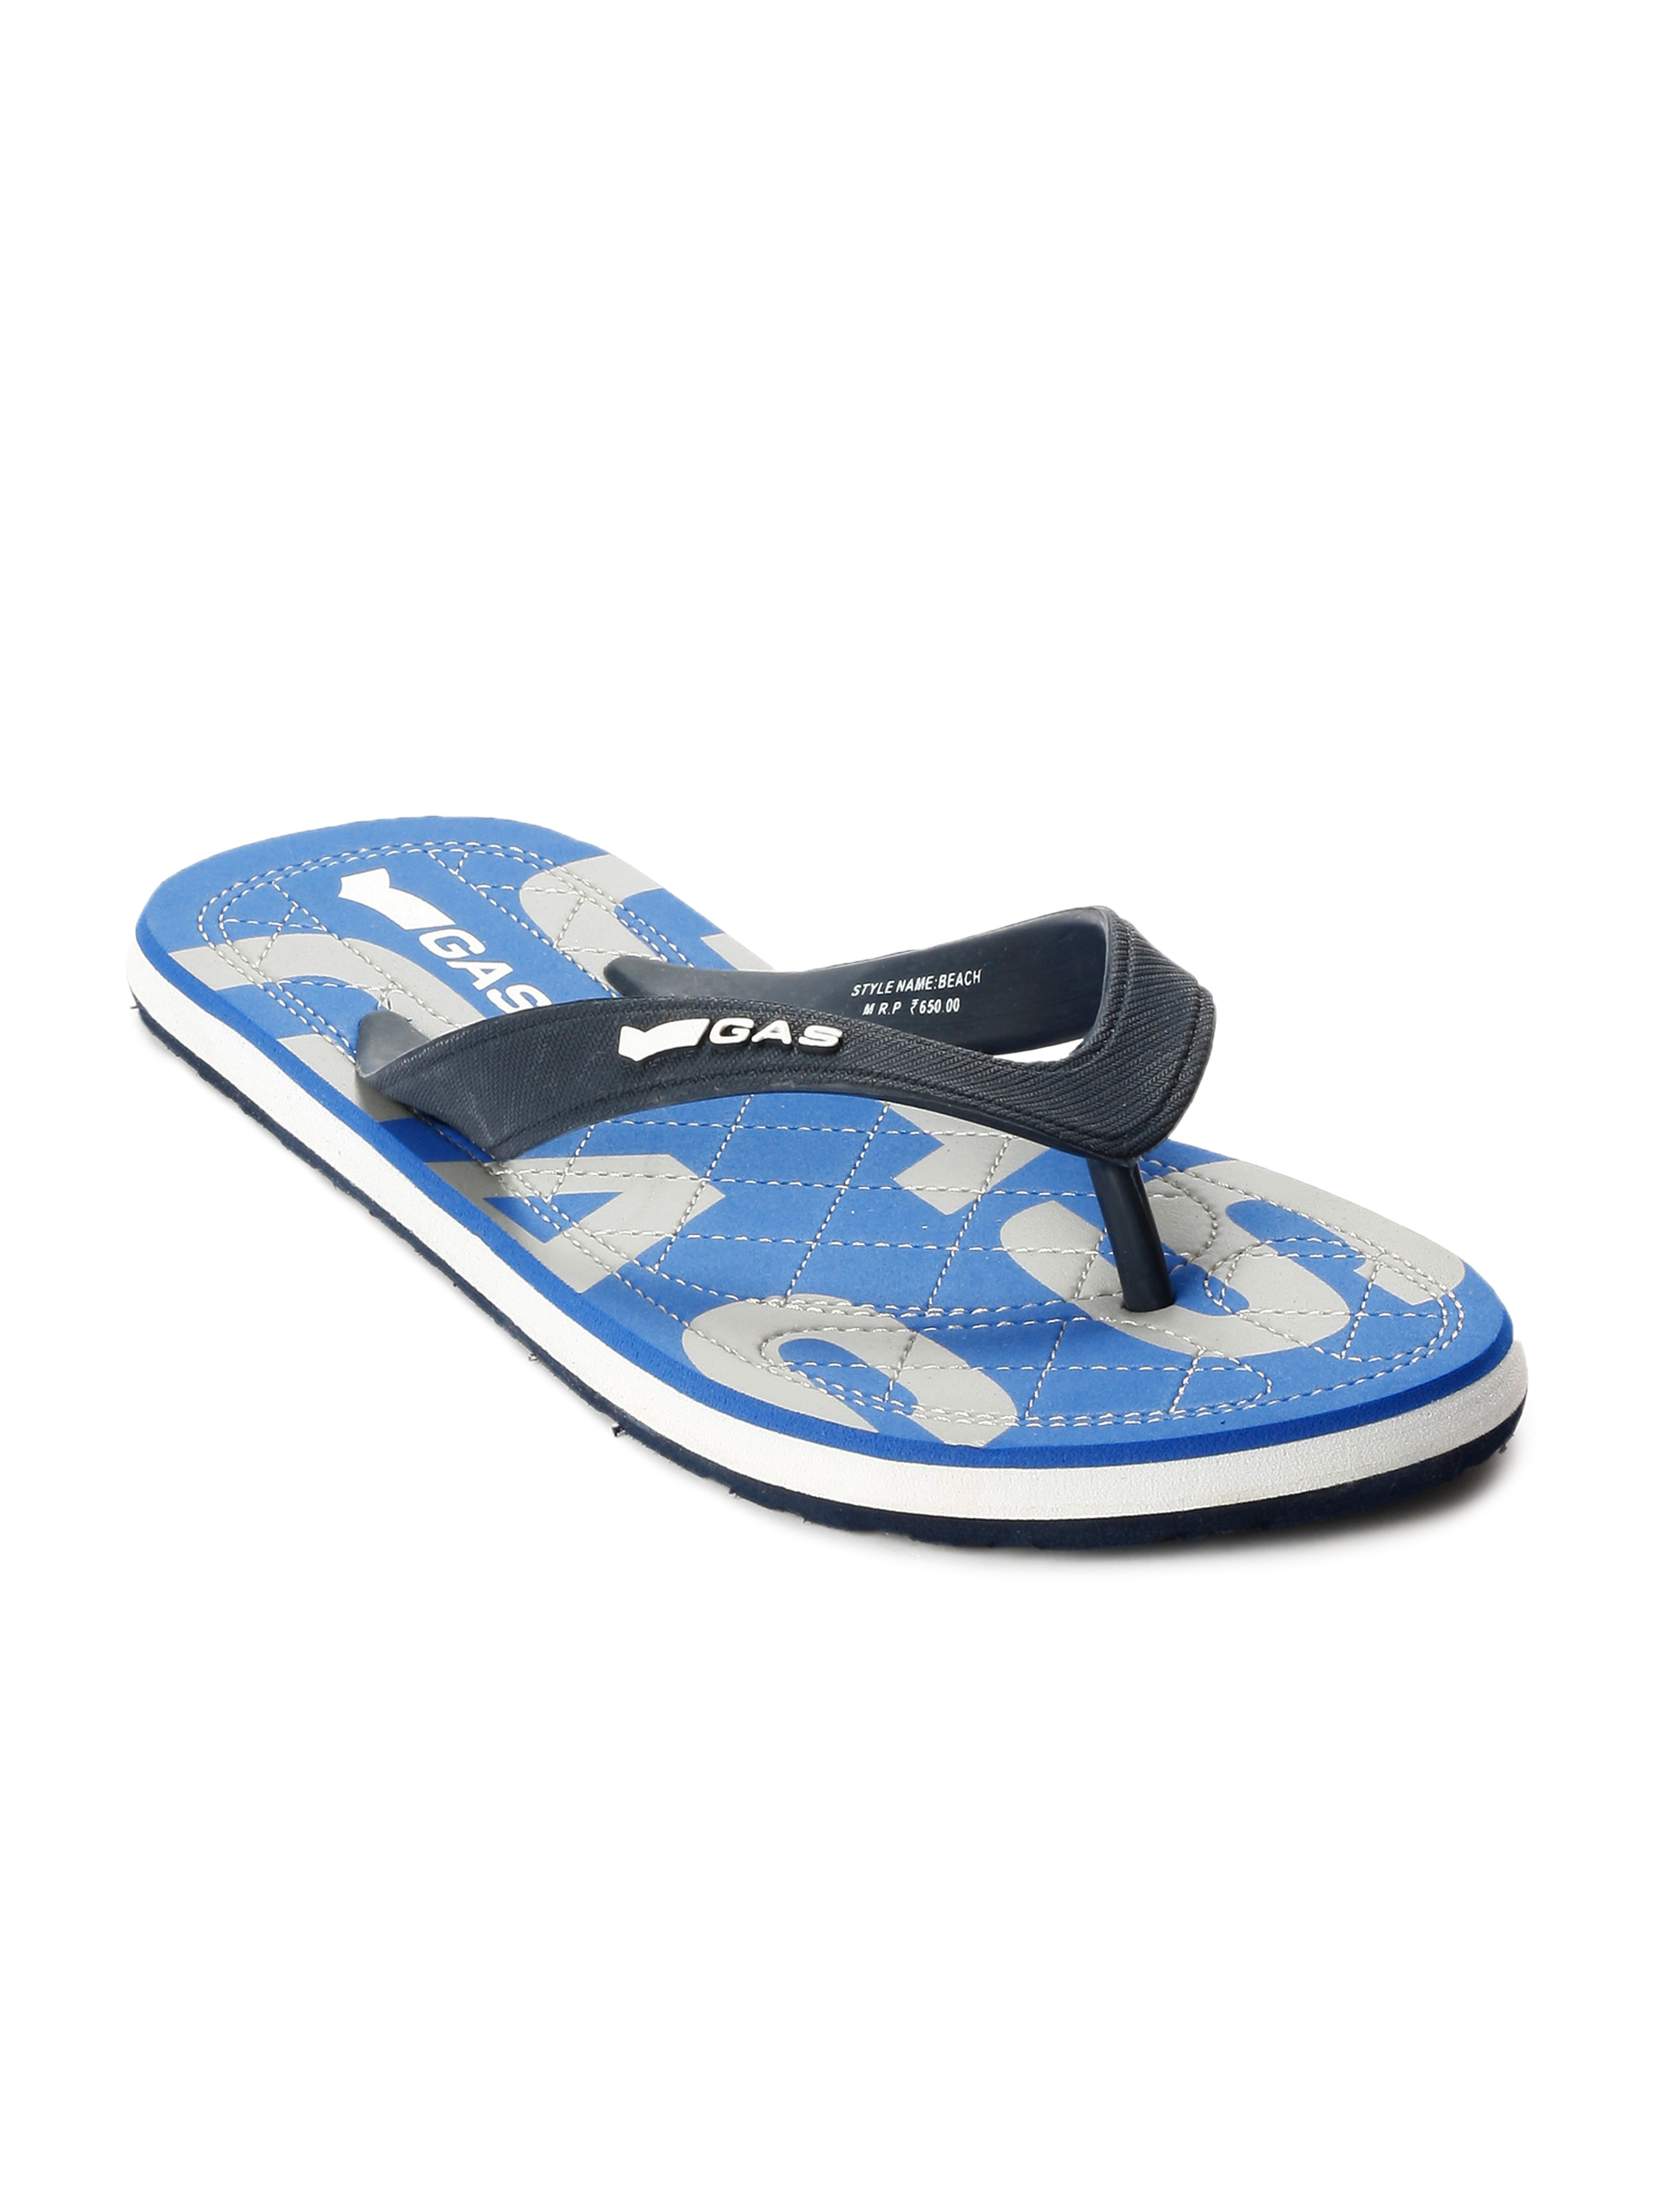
Gas Men Beach Flip Flops
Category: Footwear / Flip Flops / Flip Flops
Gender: Men
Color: Blue
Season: Summer 2013
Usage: Casual